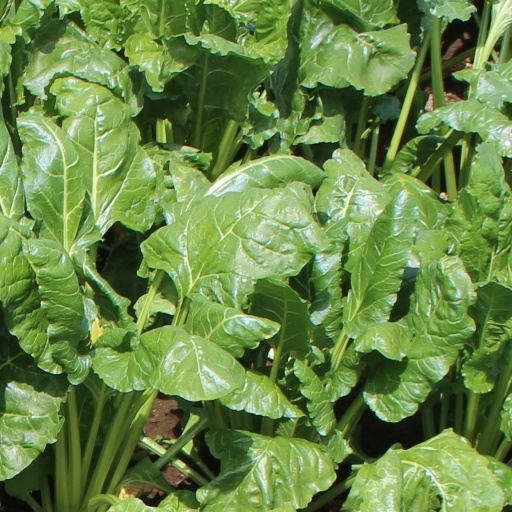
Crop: sugar beet